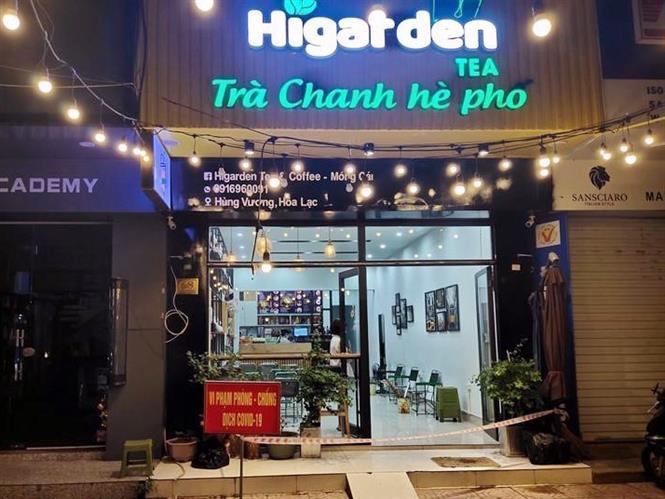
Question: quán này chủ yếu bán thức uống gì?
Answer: quán này chủ yếu bán trà chanh